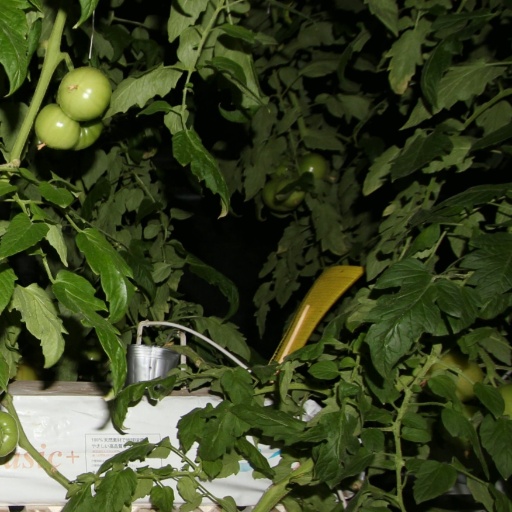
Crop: tomato